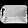
Label: Bag